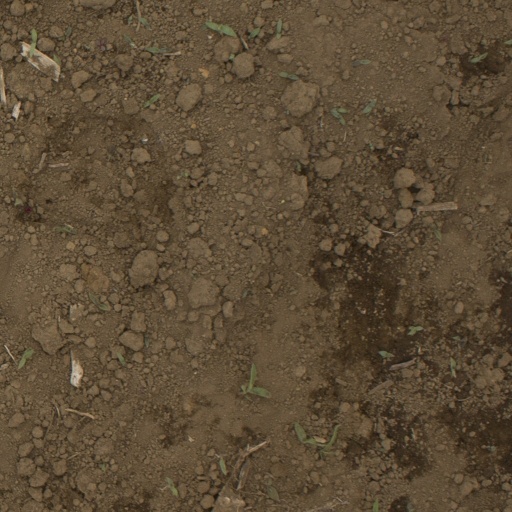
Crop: Jerusalem artichoke